Rainbow

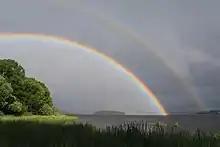
Double rainbow with Alexander's band visible between the primary and secondary bows. Also note the pronounced supernumerary bows inside the primary bow.

Given a spherical raindrop, and defining the perceived angle of the rainbow as , and the angle of the internal reflection as , then the angle of incidence of the Sun's rays with respect to the drop's surface normal is . Since the angle of refraction is , Snell's law gives us